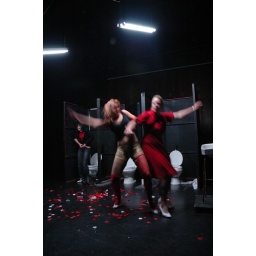
May 2009 - Z in red dress